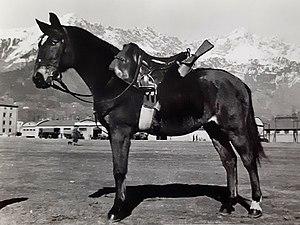
Albino est un cheval bai de race Maremmano, survivant de la campagne italienne en Russie, durant la Seconde Guerre mondiale.